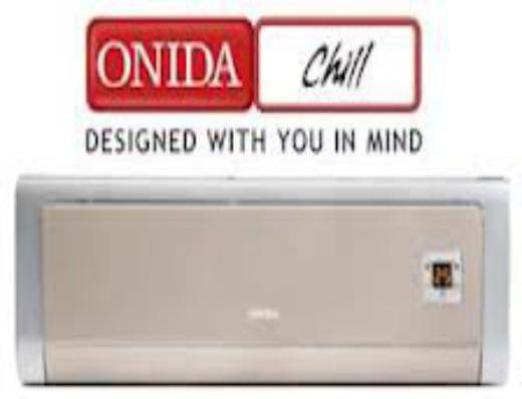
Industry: Electronic